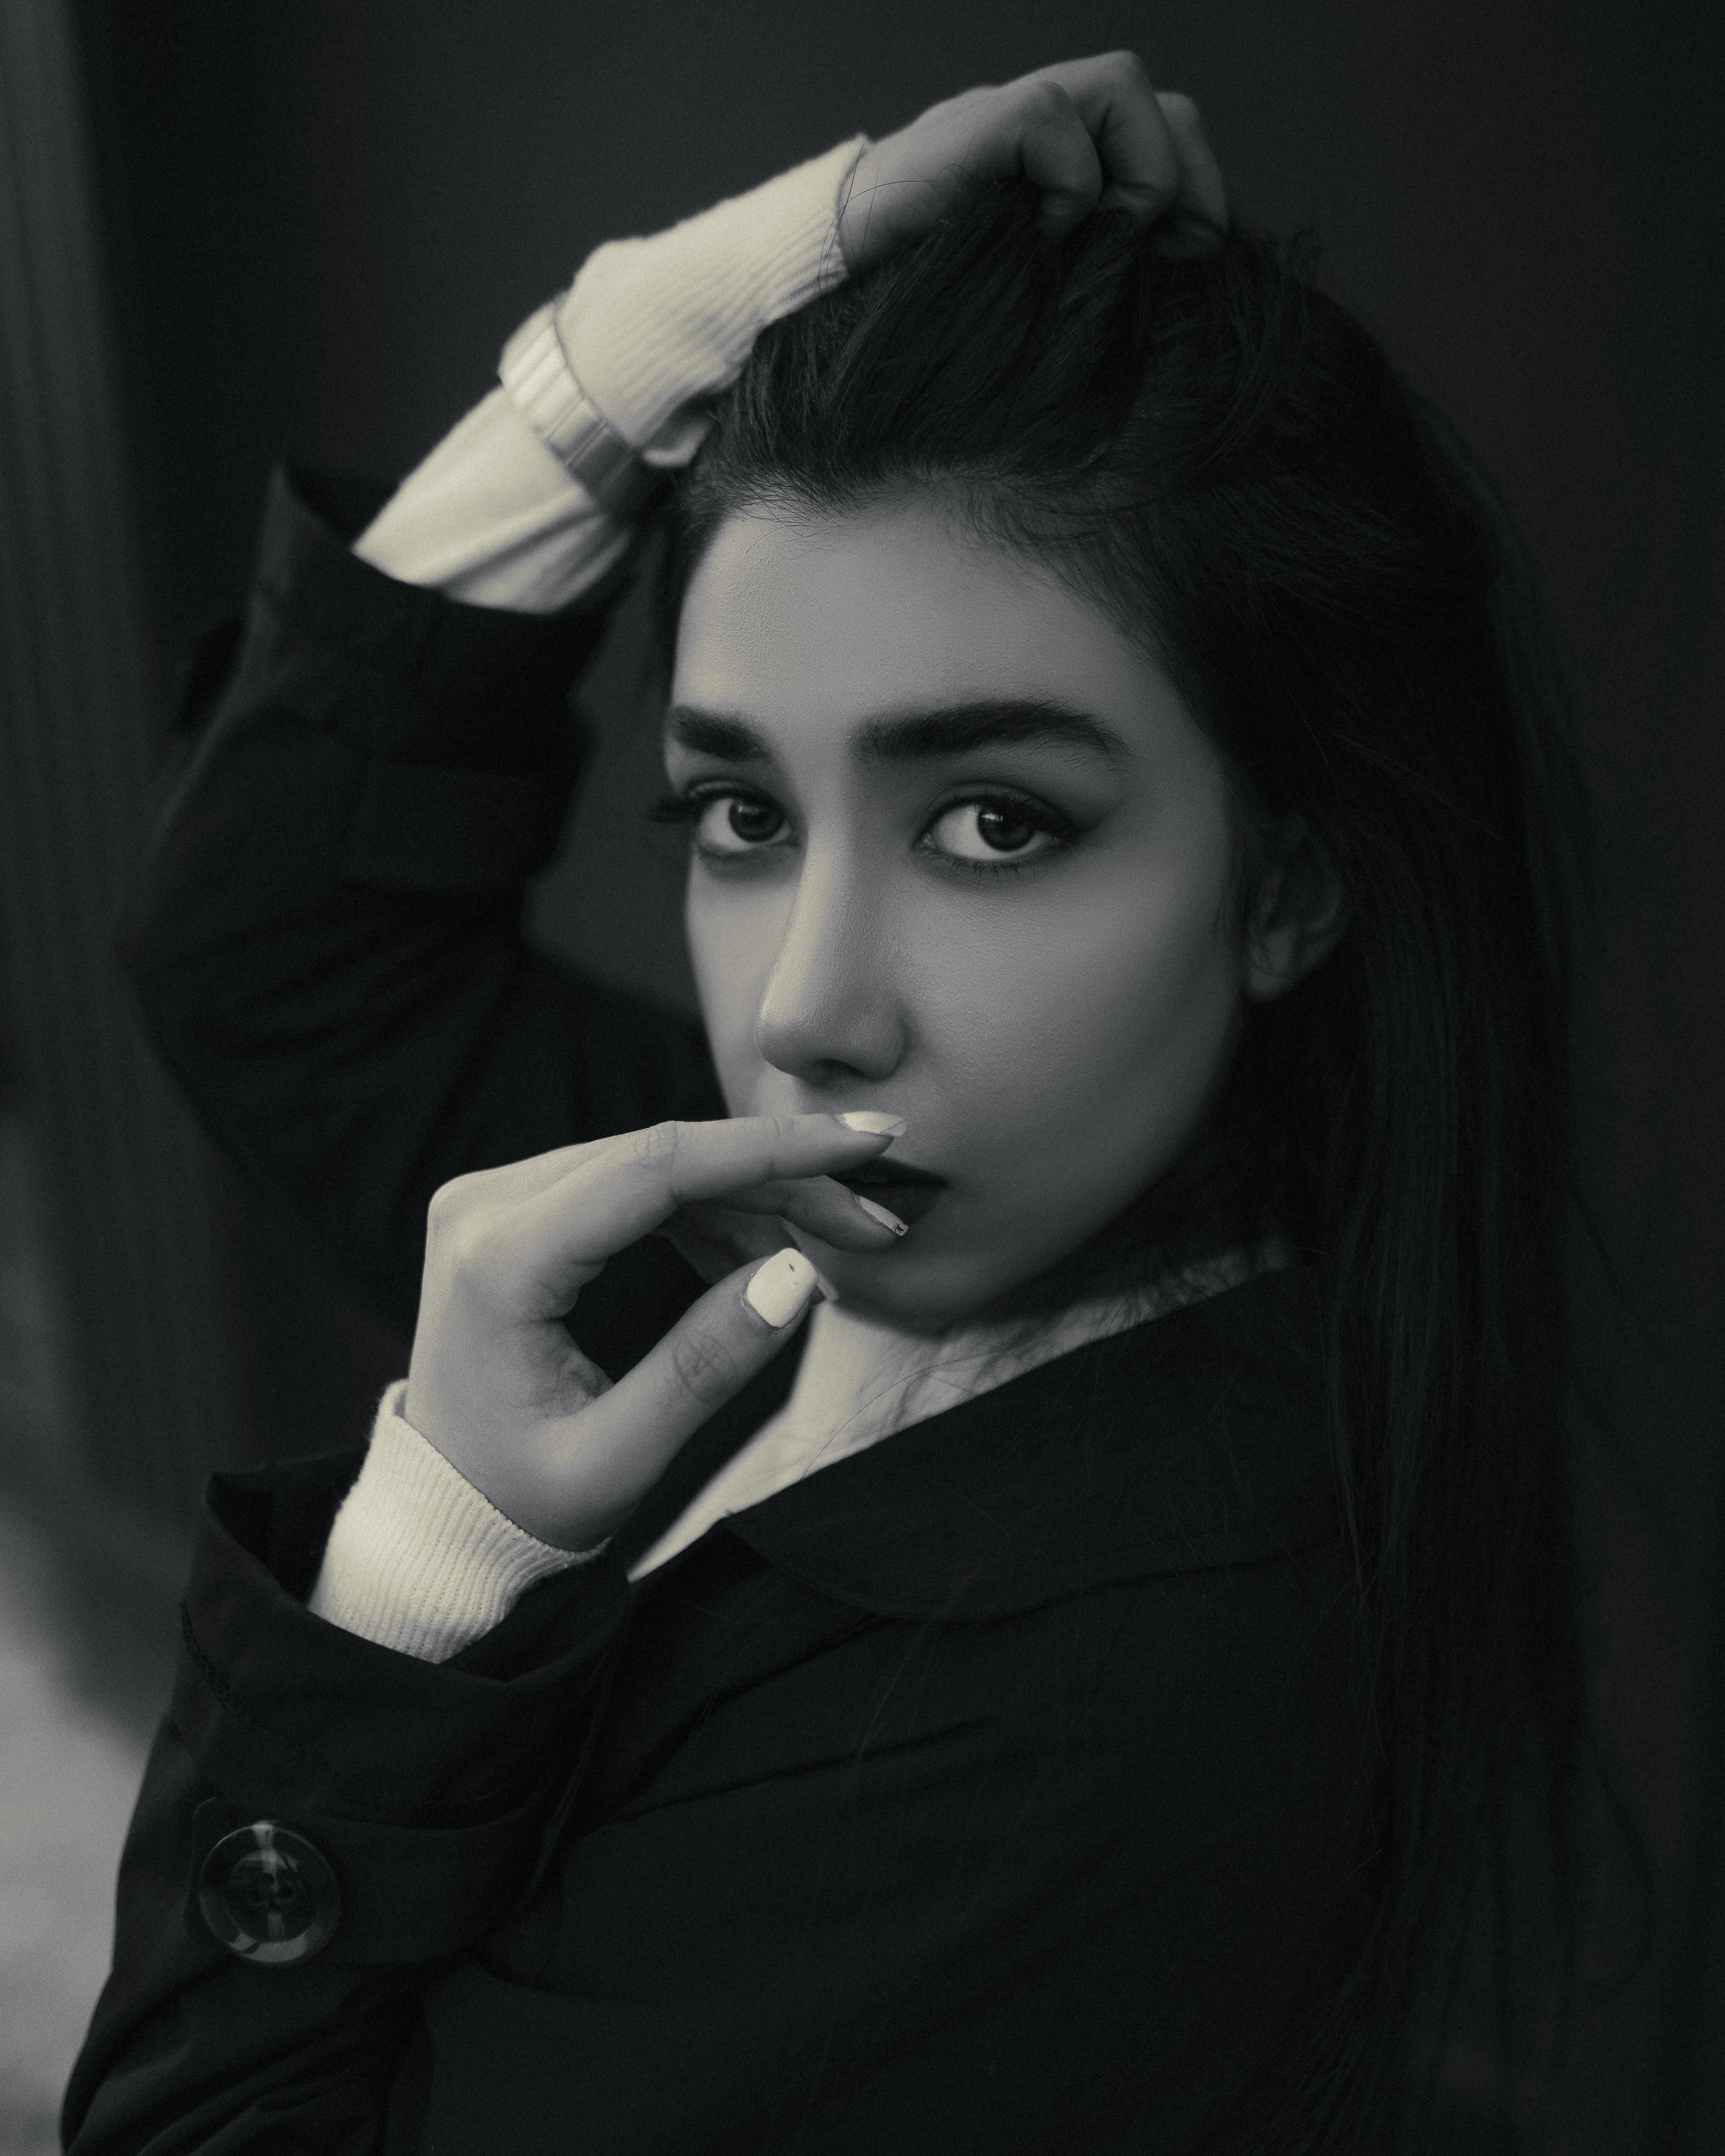
woman, lip, eyelash, flash photography, human body, neck, jaw, ear, gesture, eyewear, black hair, lipstick, makeover, long hair, fashion design, darkness, brown hair, monochrome photography, fashion accessory, cosmetics, eye liner, monochrome, art model, vintage clothing, sitting, fur, jewellery, portrait photography, headpiece, portrait, retro style, formal wear, nail, fashion model, photo shoot, smoke, model, illustration